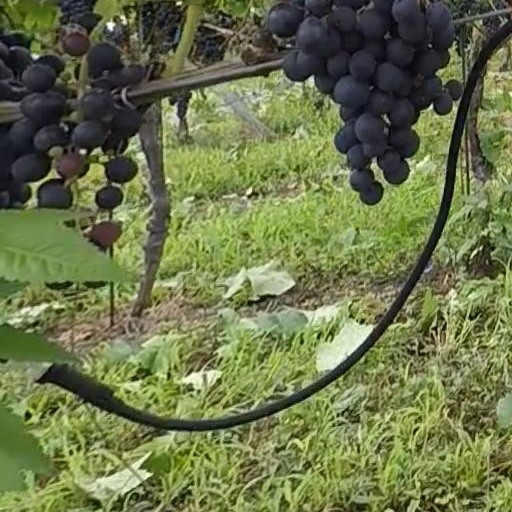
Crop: grape